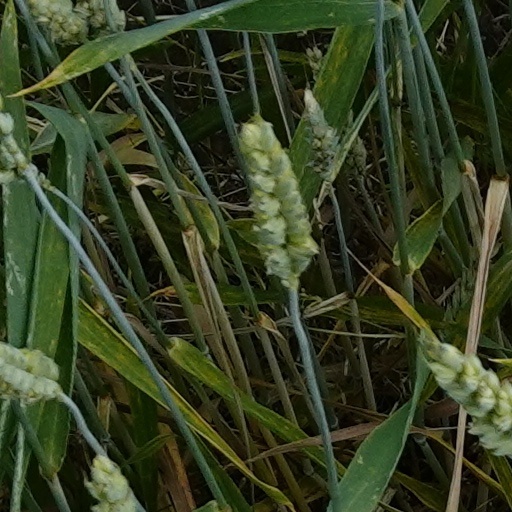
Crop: wheat